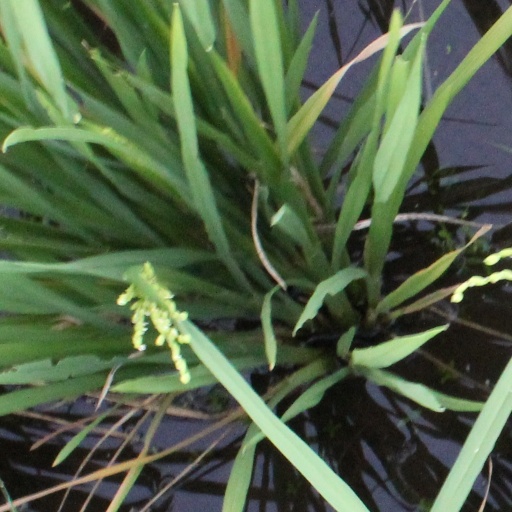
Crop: rice